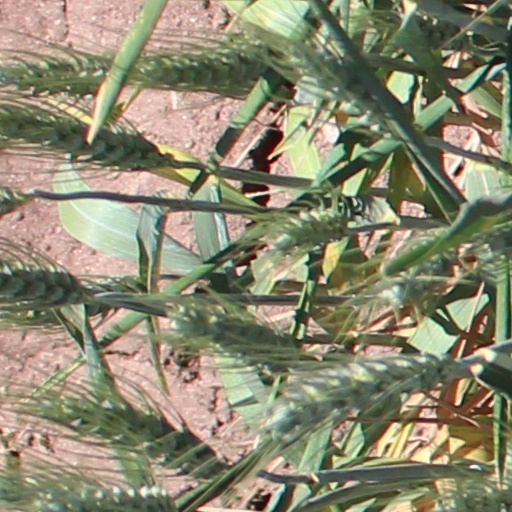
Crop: wheat